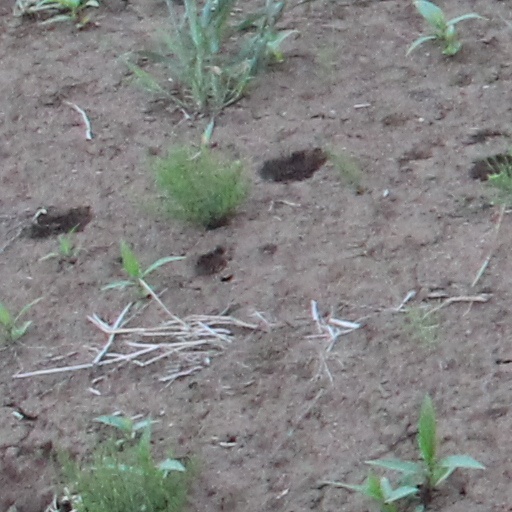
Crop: wheat